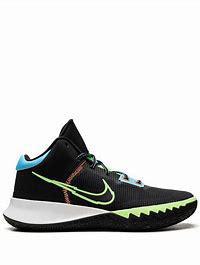
Brand: Nike
Model: Kyrie Flytrap 4